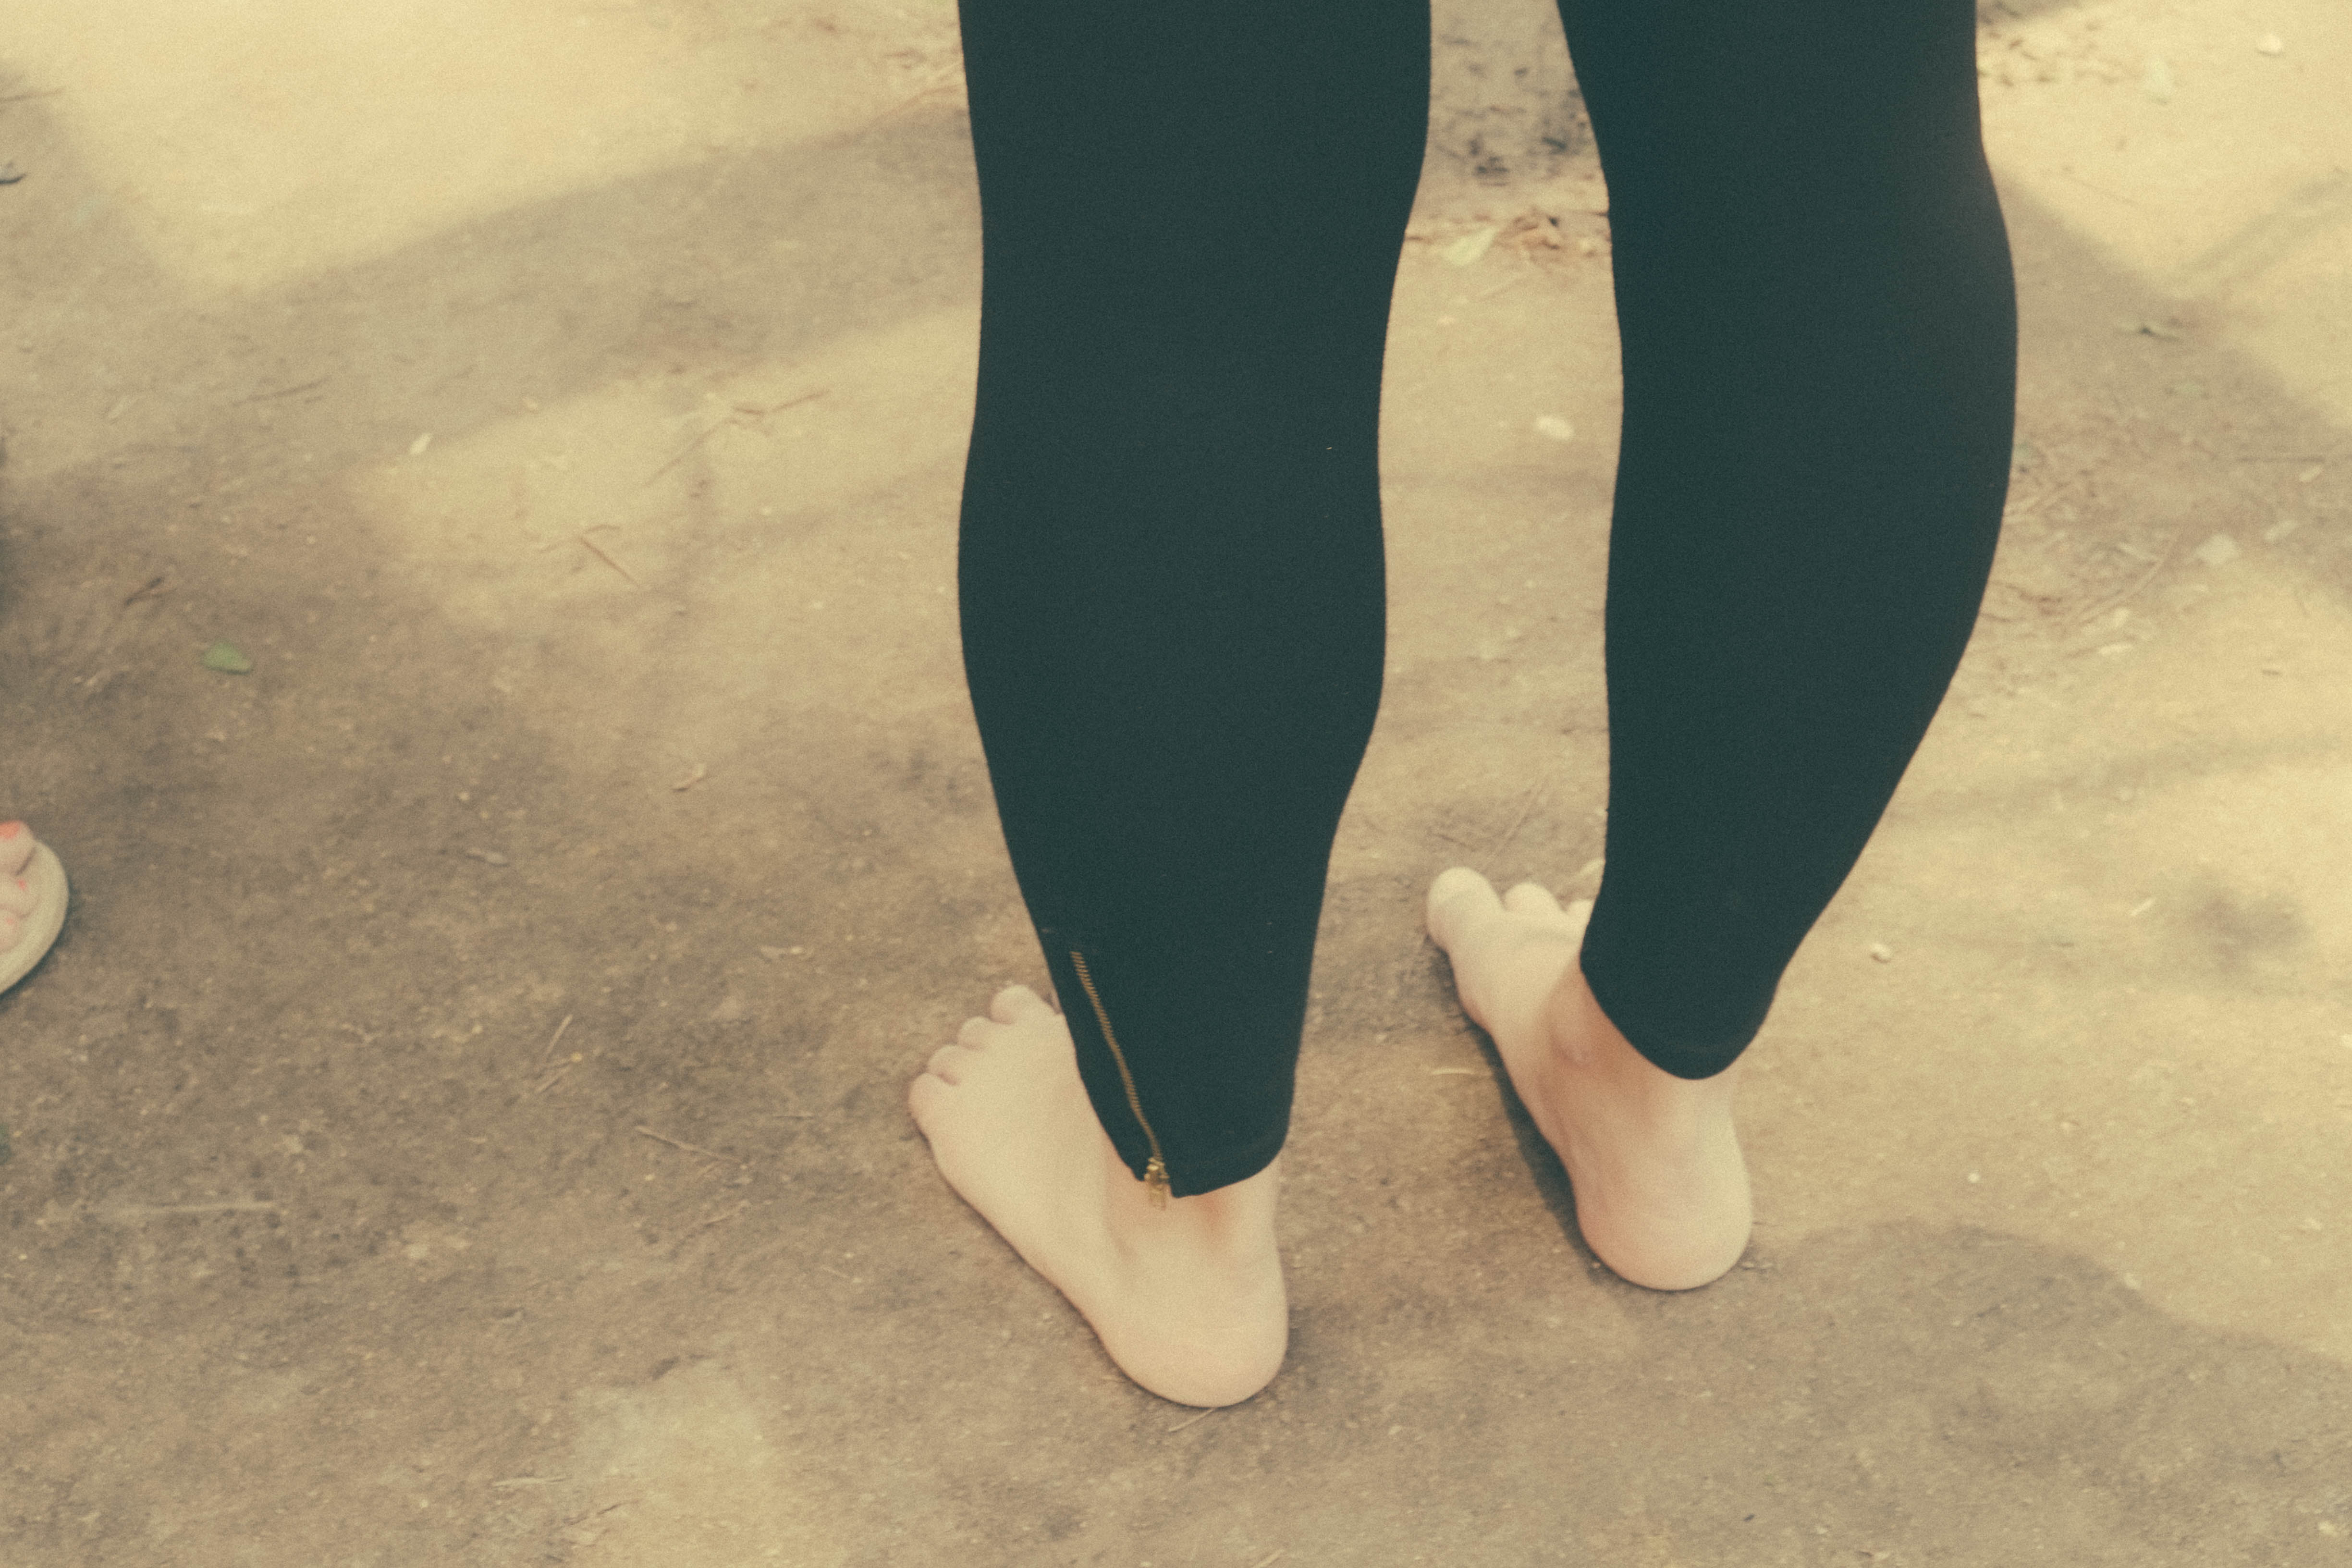
shoe, white, boot, leg, spring, color, fashion, blue, black, human body, thigh, footwear, sevilla, andalusia, tights, high heeled footwear, human leg